Fenamassa

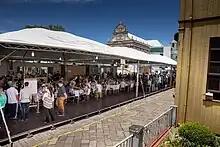
Barracas da FenaMassa

Twenty organizations in Antônio Prado came together to create an event that emphasized the Italian heritage present in the municipality, aiming to boost tourism in the city. Qualification courses were invested in to prepare local residents to participate in the event as waiters and guides.